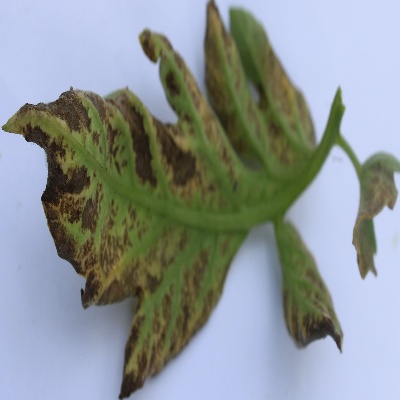
Crop: Tomato
Condition: septoria leaf spot